María Isabella of Spain

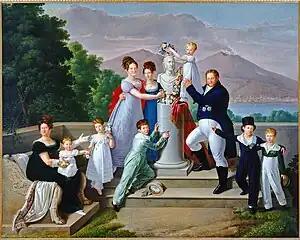
Francis and María Isabella's family in 1820; she is at the far left, holding Maria Carolina Ferdinanda.

Maria Isabella did not evoke a good impression upon her arrival at the court of Naples. All four daughters of Charles IV (Carlota Joaquina, Maria Amalia, Maria Luisa and María Isabel) were short and plain. María Isabel had regular features and was relatively better-looking compared to Carlota Joaquina and Maria Amalia, but she looked even younger than her thirteen years. She was described as "little, and round as a ball". Her mother-in-law, Queen Maria Carolina, had been close to her son's first wife, who was also her niece. She had an unfavorable first impression of the young María Isabella, about whom she wrote: